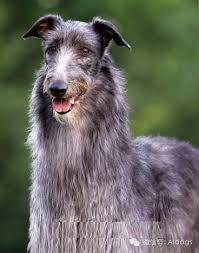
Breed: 224-n000056-Scottish_deerhound